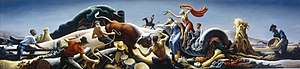
Thomas Hart Benton (maler) / Billedgalleri
:Image:Thomas Hart Benton - Achelous and Hercules - Smithsonian.jpg